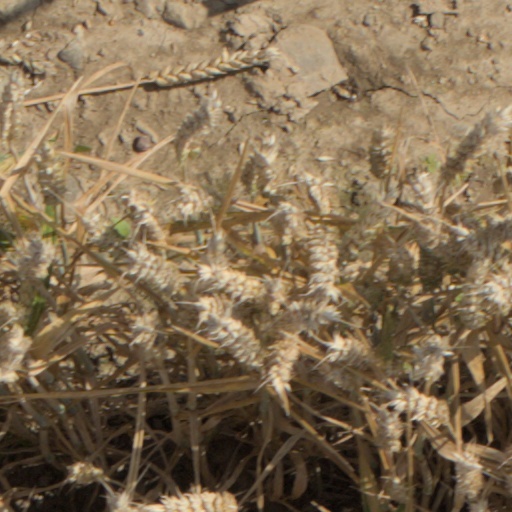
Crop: wheat